Buenos Aires

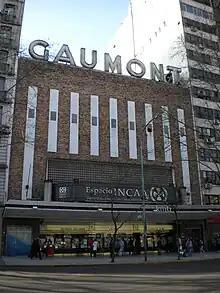
Cine Gaumont opened in 1912.

The Ministro Pistarini International Airport, commonly known as Ezeiza Airport, is located in the suburb of Ezeiza, in Buenos Aires Province, approximately south of the city. This airport handles most international air traffic to and from Argentina as well as some domestic flights.